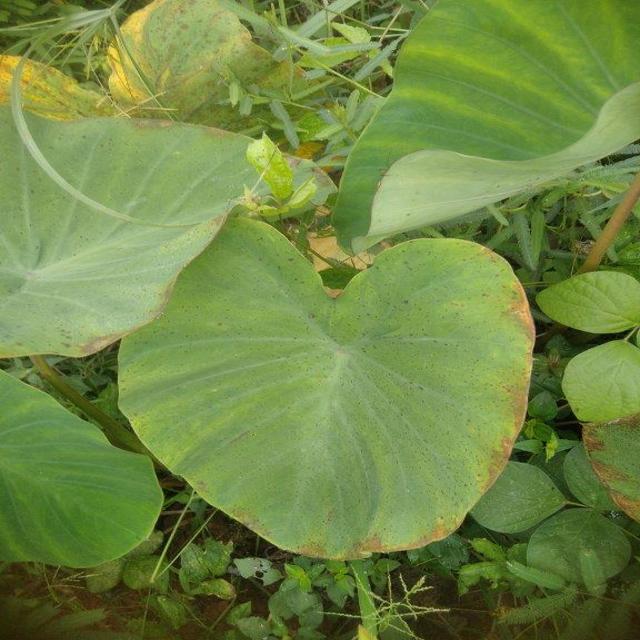
Label: Early_Blight